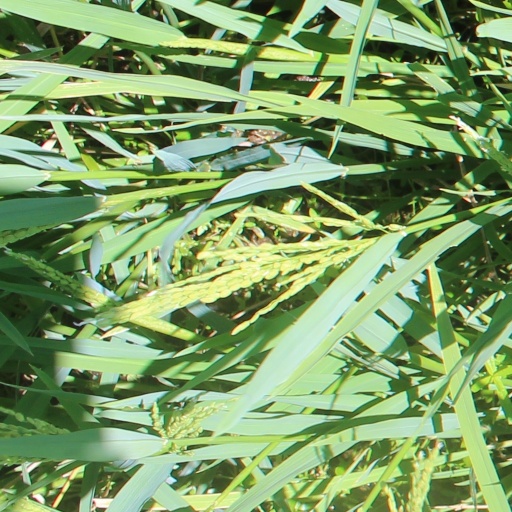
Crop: rice